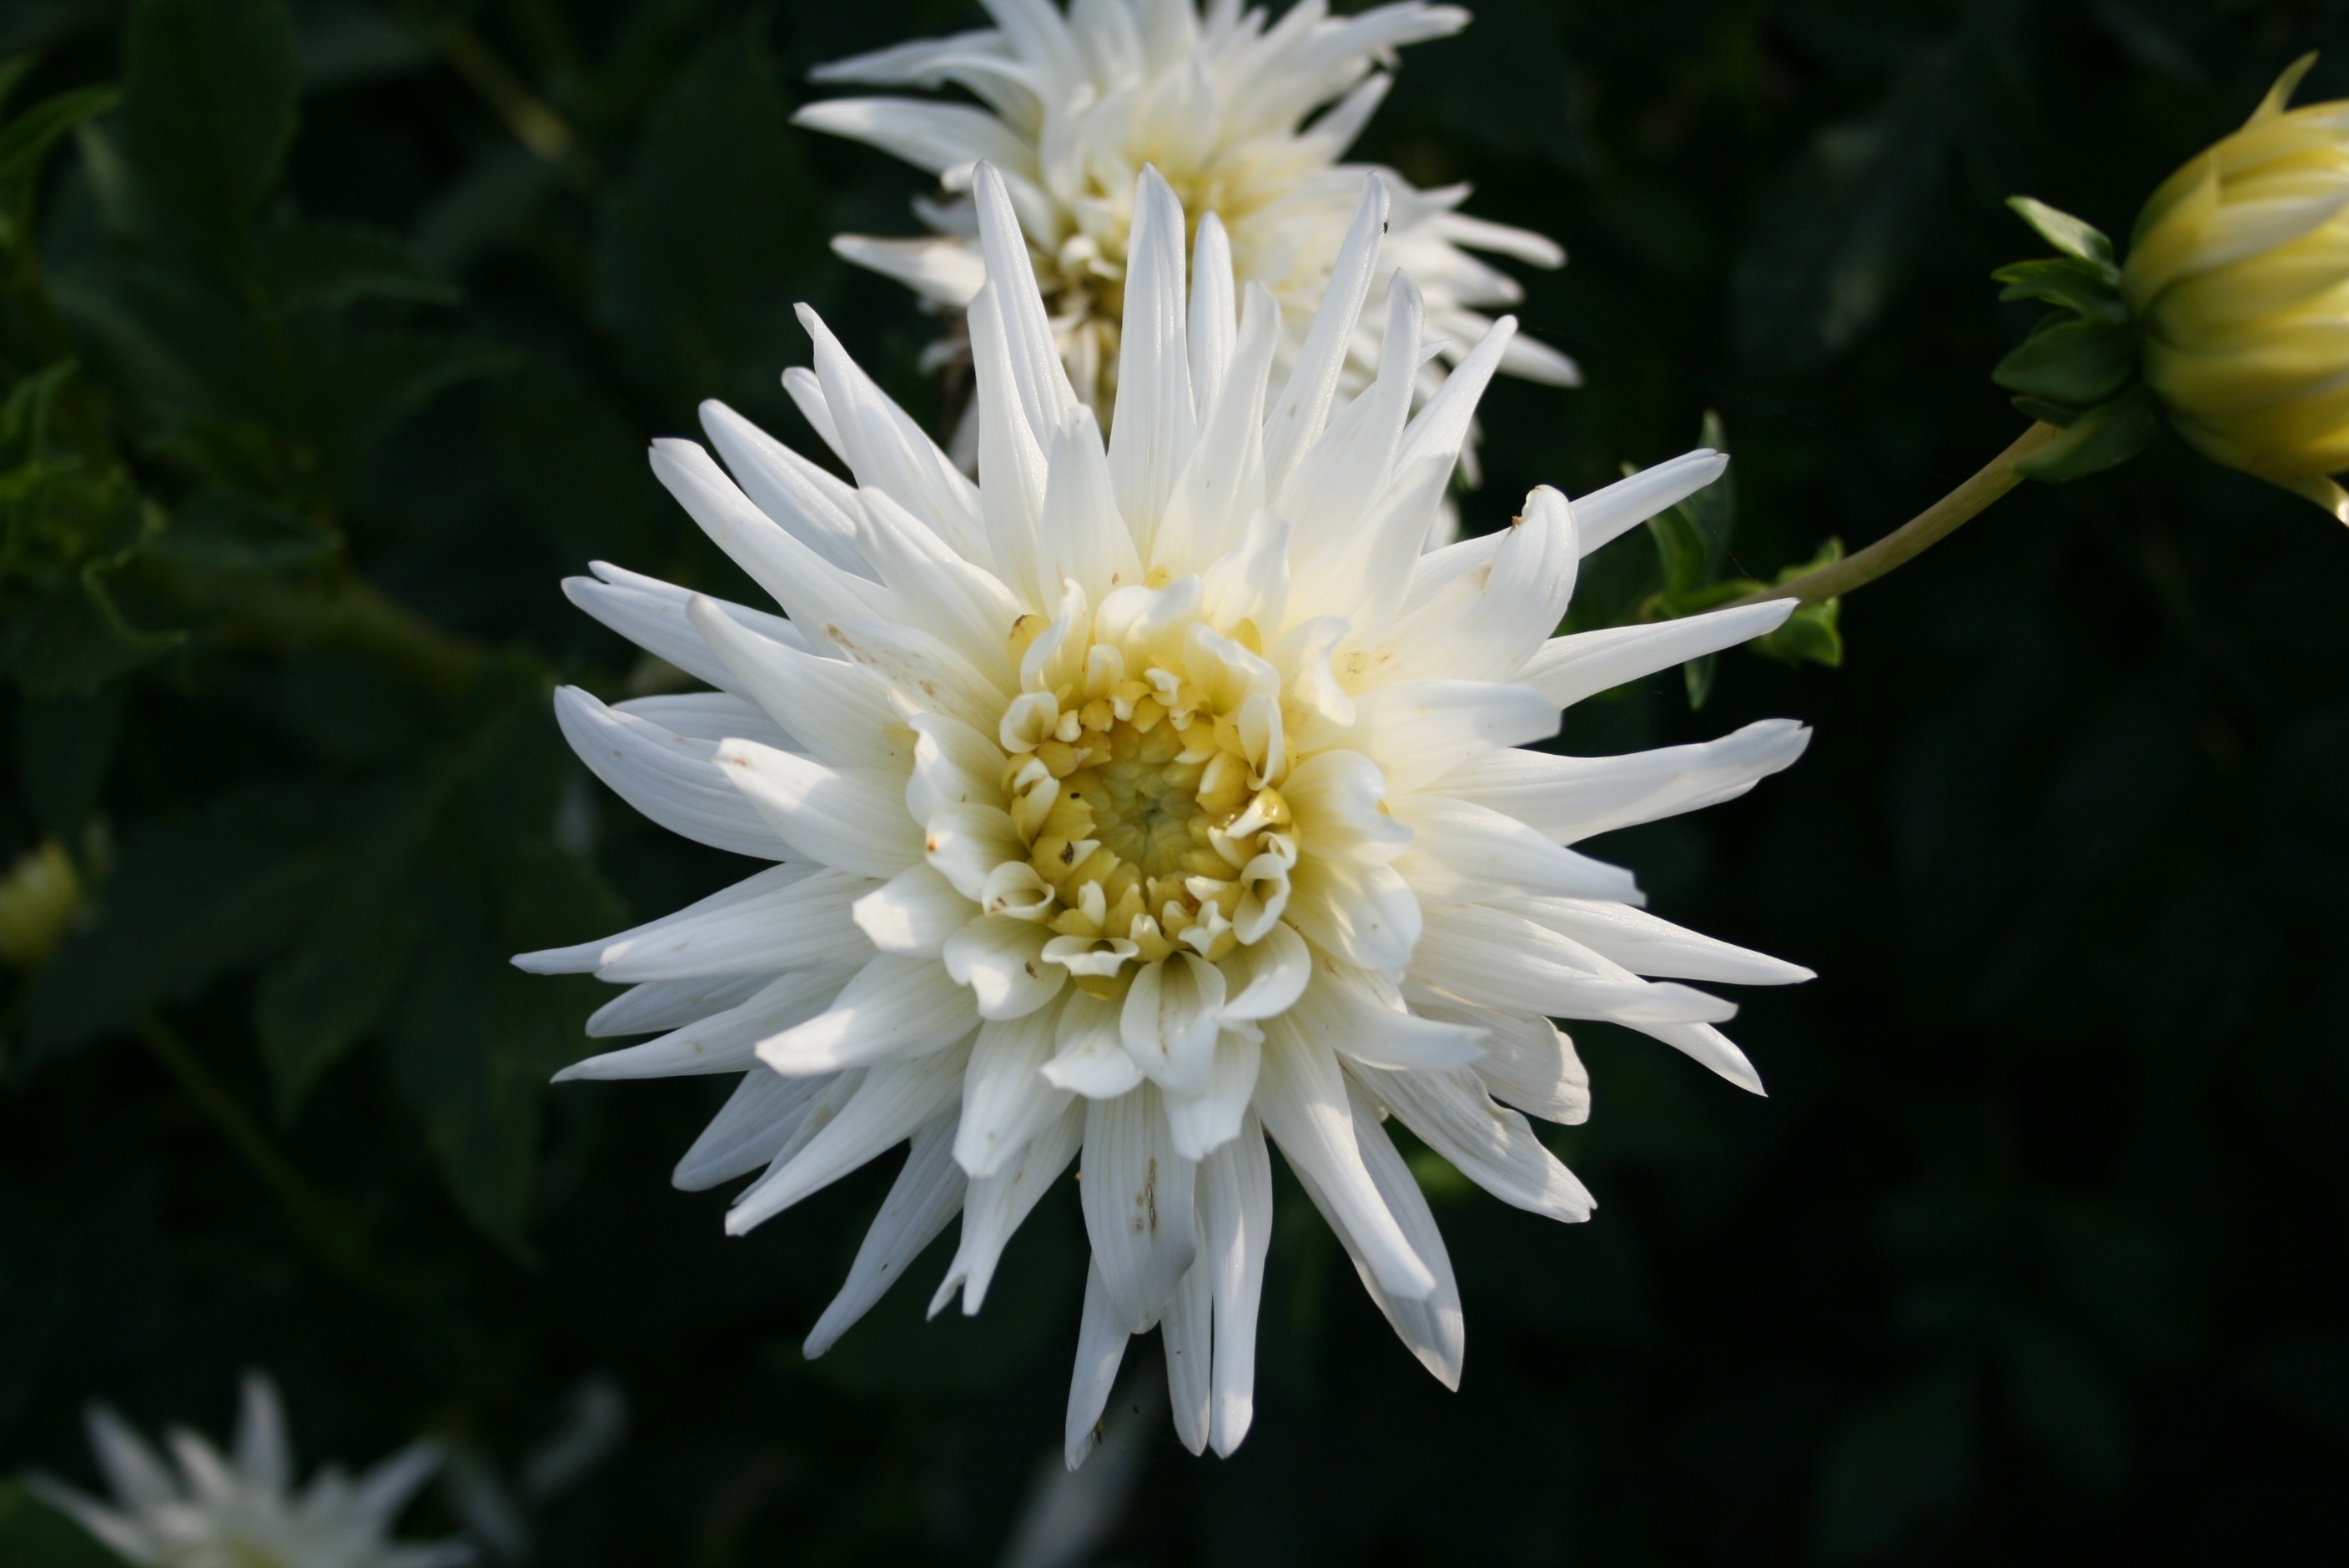
nature, plant, flower, petal, bloom, botany, flora, wildflower, dahlia, dahlias, macro photography, ornamental plant, flowering plant, daisy family, oxeye daisy, plant stem, land plant, chrysanths